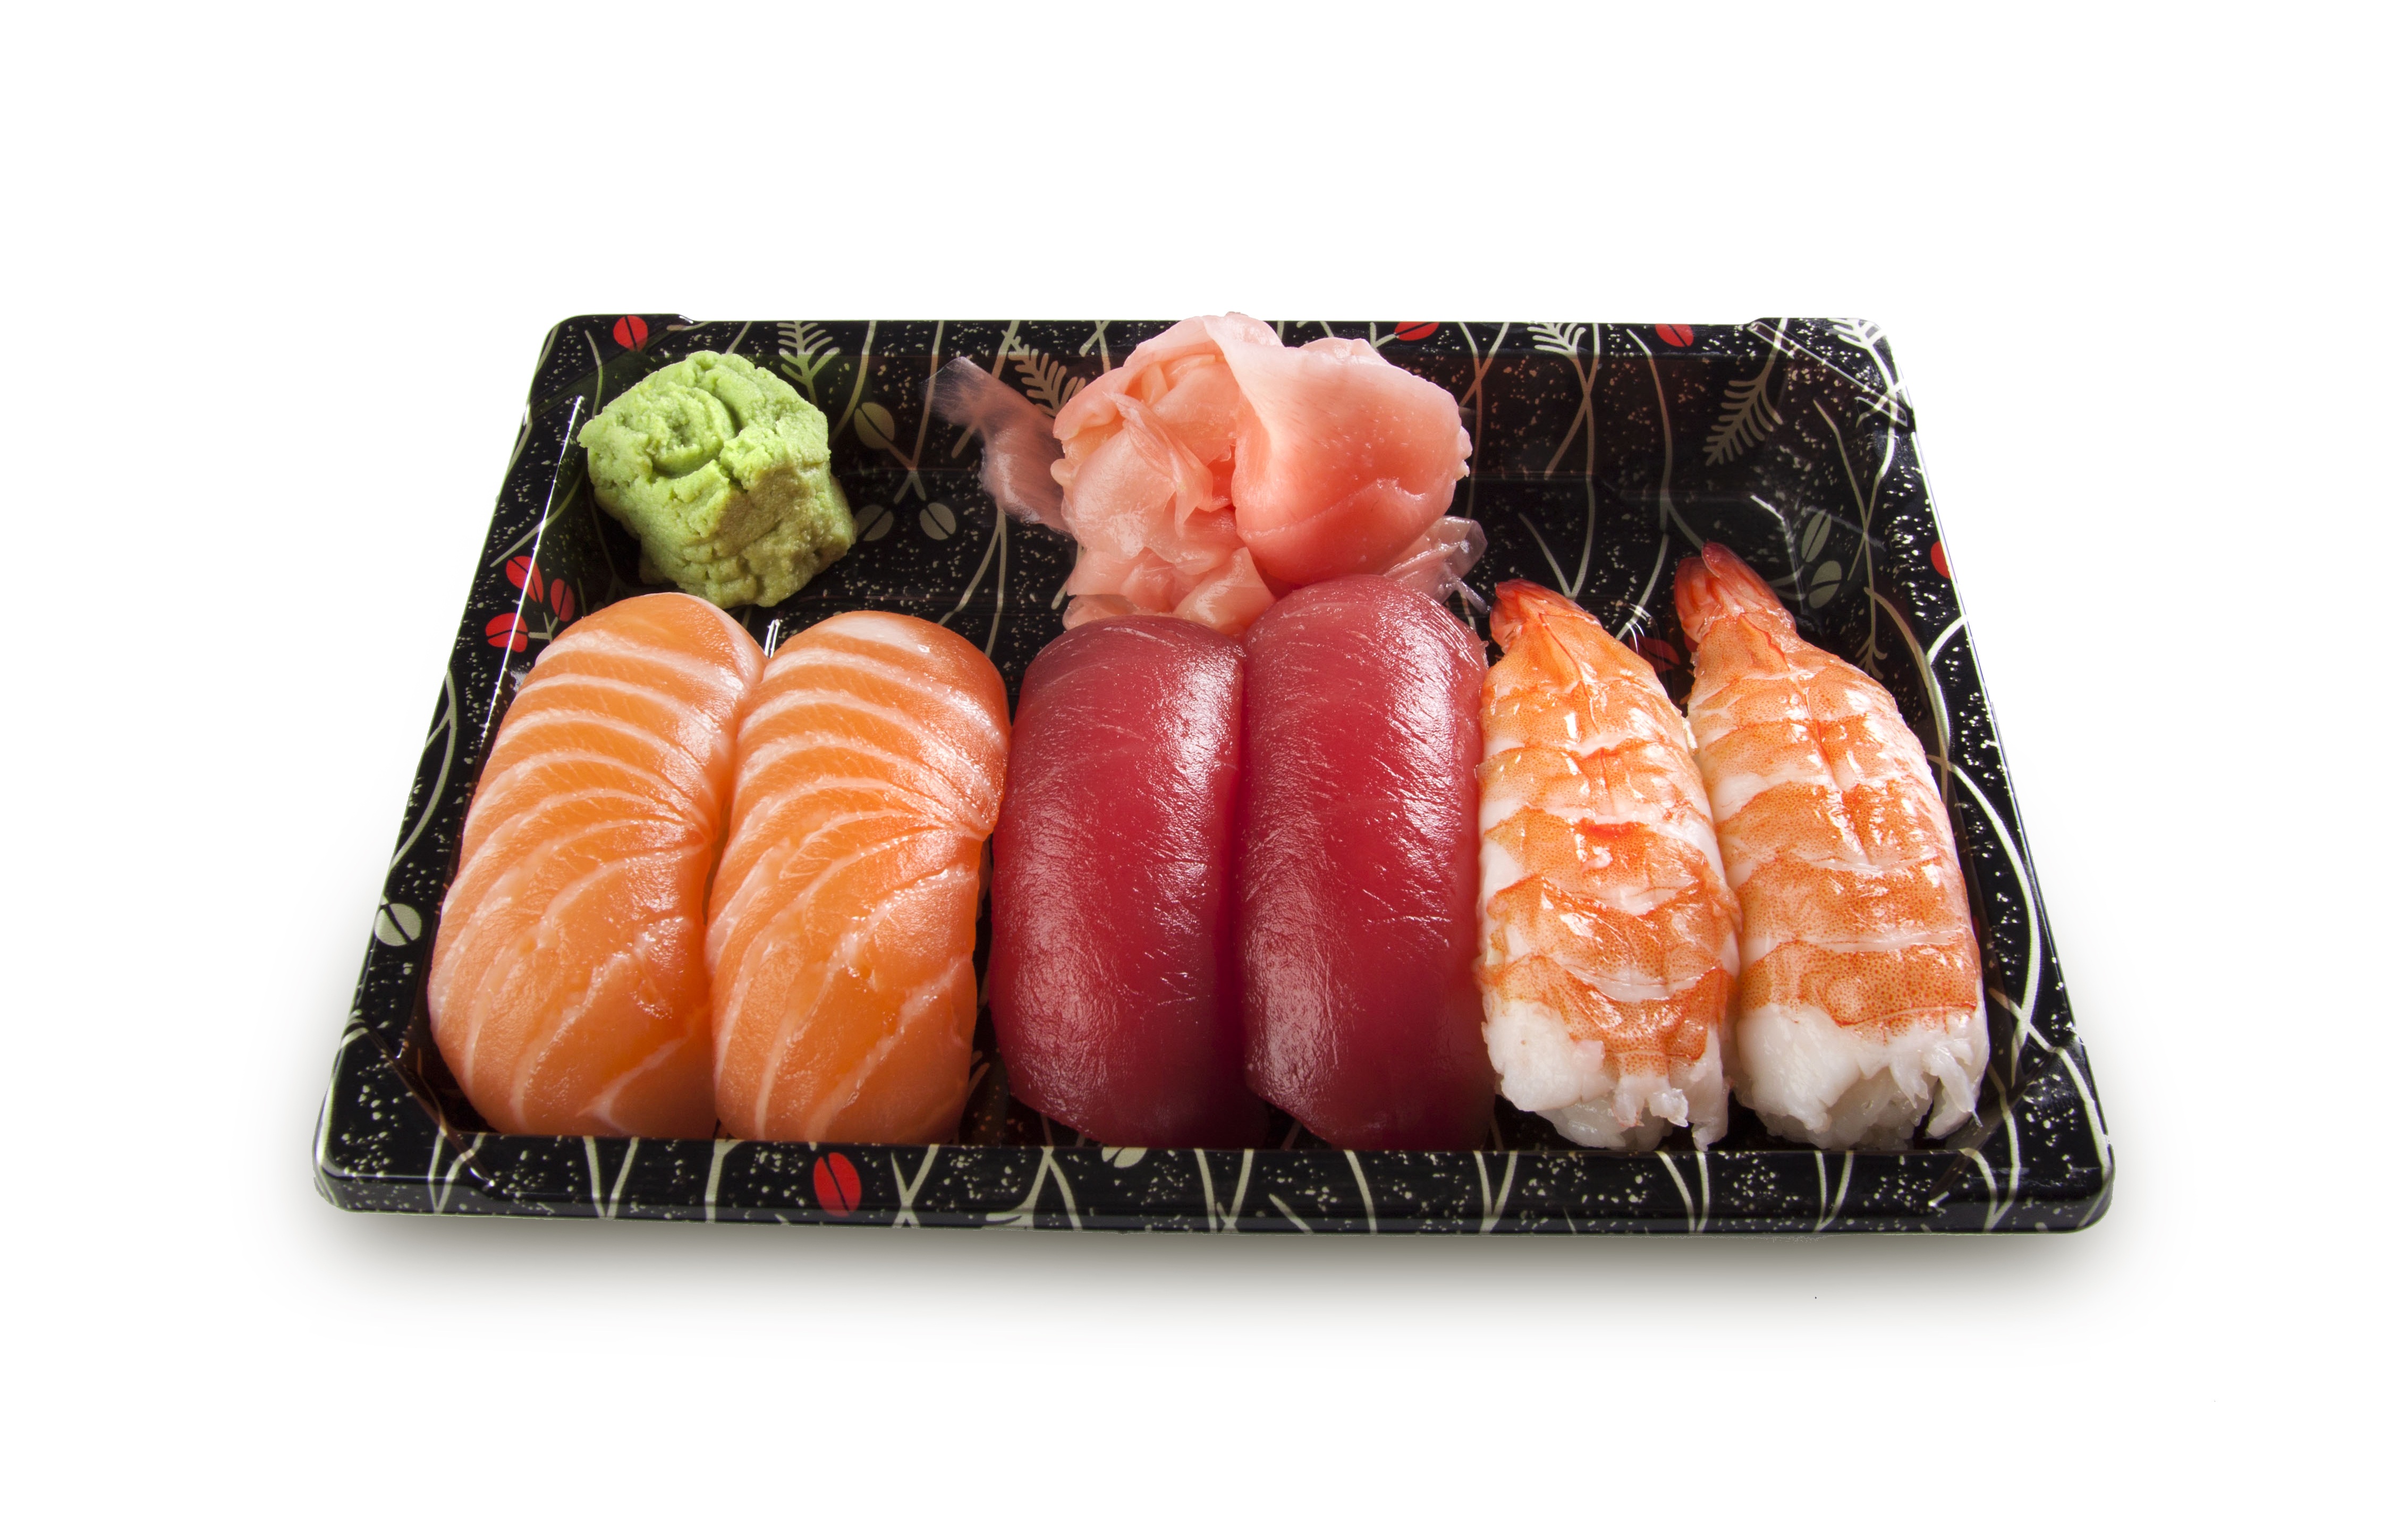
dish, meal, food, set, fish, cuisine, rice, asian food, sushi, sashimi, raw, salmon, wasabi, maki, tuna, japanese cuisine, nigiri, california roll, osechi